Great Britain at the 2008 Summer Olympics

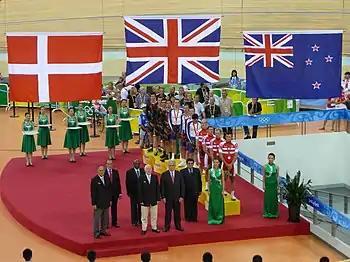
Medal ceremony for the men's team pursuit event, Laoshan Velodrome, 18 August 2008

At the 2007 World Outdoor Target Championships, Great Britain's men's team placed second and its women's team placed third. This qualified the nation to send the maximum quota of three men and three women to the 2008 Olympics.